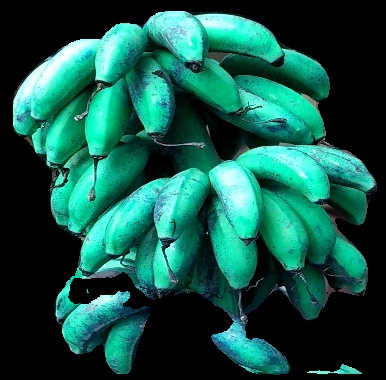
Variety: rasbale
Grade: grade3